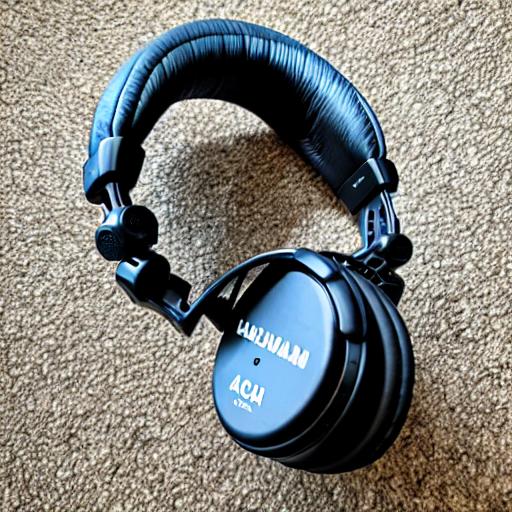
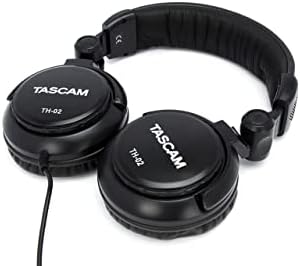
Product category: headphones
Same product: no